Tram İzmir

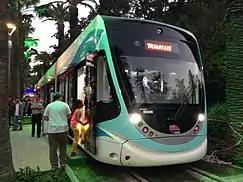
A tram vehicle on display at the 2016 İzmir International Fair.

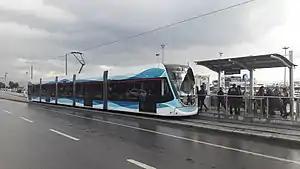
Bostanlı İskele tram station

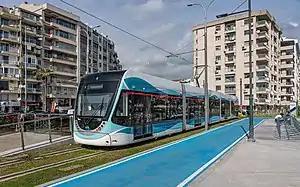
Alaybey tram station

The first tram line in İzmir opened in 1890, between Alsancak Terminal and Pasaport pier. The Alsancak-Pasaport portion was abandoned in 1956 and the last remaining line in İzmir (Konak-Pasaport) was taken up in the early 1960s. Automobile traffic rose greatly in the decades that followed and in the early 2000s, the city was plagued with congestion in central areas.